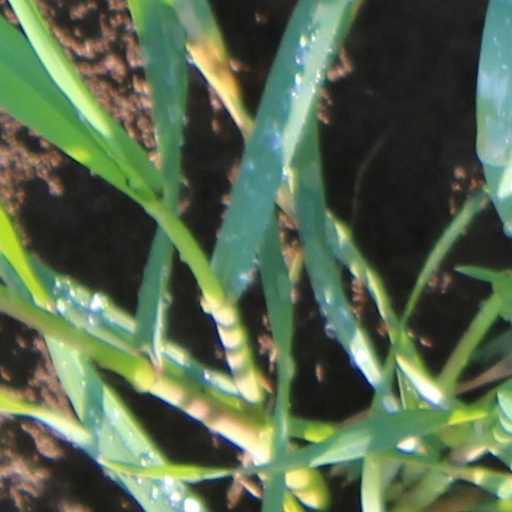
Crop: wheat